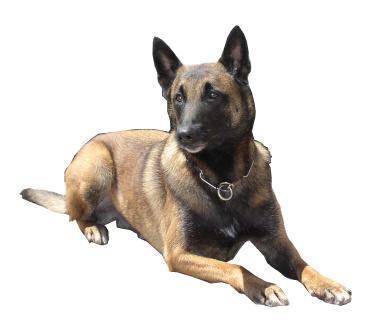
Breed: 233-n000071-malinois